Deviation (1971 film)

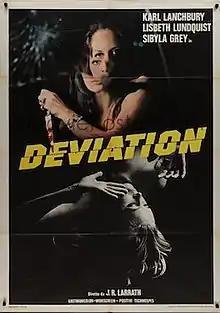
Film Poster

Deviation is a 1971 Swedish exploitation thriller film written and directed by José Ramón Larraz and starring Karl Lanchbury, Lisbet Lundquist, Malcolm Terris and Sibyla Grey. The plot follows a young couple in the English countryside who, after a car accident, are taken in by a mysterious taxidermist and his sister at their country house.